Aurora (singer)

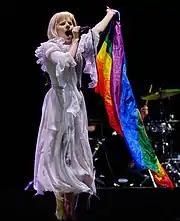
Aurora holding a pride flag during her set at Electric Castle in Cluj-Napoca, Romania (2021)

Aurora's debut studio album, "All My Demons Greeting Me as a Friend", was released in March 2016 to critical acclaim. The album's vivid lyrical themes about fantasy, heartache, life, and death, drew comparisons to Björk, Florence Welch, Enya, and Lykke Li. It topped Norway's "VG"-lista for two consecutive weeks and marked Aurora as the first Norwegian debutant to achieve a number-one debut on the chart since Emilie Nicolas in 2014. "All My Demons Greeting Me as a Friend" earned a Spellemann Award for Pop Soloist and a nomination for Album of the Year, and had sold 500,000 copies worldwide as of September 2018. Prior to its release, Aurora performed a headline concert at the Oseana Art and Cultural Centre in Os, selling out 1,150 tickets in record time, and later became the first musician to sell out the venue twice. She subsequently embarked on a year-long international concert tour, commencing in North America.